Lincoln National Forest

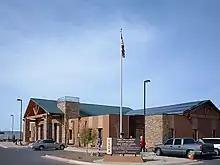
Forest Headquarters, Alamogordo, N.M.

Originally established April 24, 1907 as the Sacramento National Forest, the heavily forested southern Sacramento Mountains, east of Alamogordo, were combined with the Guadalupe National Forest to form the Alamo National Forest in July 1908. One of the two major elements of the new forest, the former Sacramento National Forest was divided into a number of smaller ranger districts within the larger unit. These included the La Luz, Mayhill, and Weed Ranger Districts, all of which administered lands around their respective villages. On June 6, 1917, these lands became part of the Lincoln National Forest, when their parent organization, the Alamo National Forest was disestablished. As a result of this order, some areas of the former Sacramento National Forest, like La Luz Ranger District, lost their independent status, others were renamed, such as the Fresnal district, which became the Cloudcroft Ranger District, and others, like Mayhill and Weed, retained their original names and designations. In 1961, the Cloudcroft, Mayhill and Weed Ranger Districts were consolidated and given their current designation, the Sacramento Ranger District of the Lincoln National Forest.